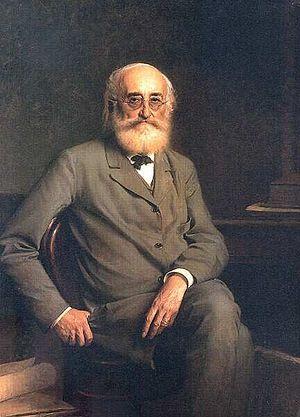
Kálmán Tisza, né le 16 décembre 1830 à Geszt et mort le 23 mars 1902 à Budapest, est un homme d'État hongrois. Il fut Premier ministre de Hongrie du 20 octobre 1875 au 13 mars 1890.
Le Ministre des Affaires étrangères de Hongrie est un membre du gouvernement hongrois et dirige le ministère des Affaires étrangères. L'actuel ministre des Affaires étrangères est Péter Szijjártó.